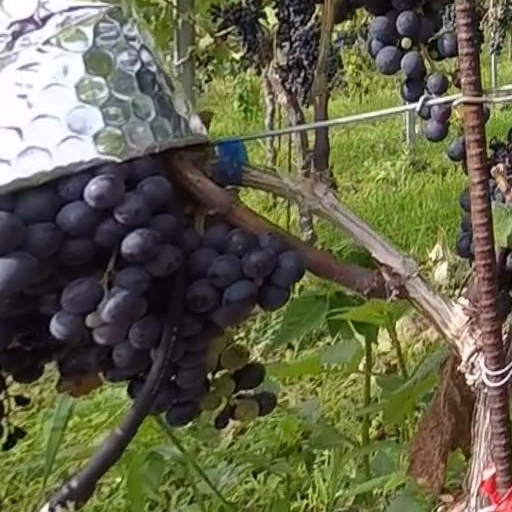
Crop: grape